Dungeon Peak (Washington)

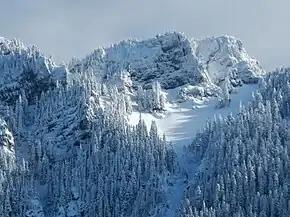
Dungeon Peak in winter

Weather fronts originating in the Pacific Ocean northeast toward the Cascade Mountains. As fronts approach, they are forced upward by the peaks of the Cascade Range, causing them to drop their moisture in the form of rain or snow onto the Cascades (Orographic lift). As a result, the west side of the Cascades experiences high precipitation, especially during the winter months in the form of snowfall. Because of maritime influence, snow tends to be wet and heavy, resulting in avalanche danger. During winter months, weather is usually cloudy, but, due to high pressure systems over the Pacific Ocean that intensify during summer months, there is often little or no cloud cover during the summer. The months of July through September offer the most favorable weather for viewing or climbing this peak.